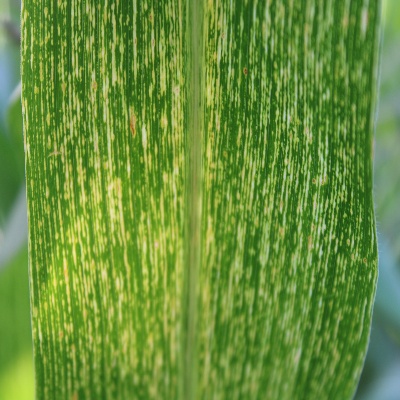
Crop: Maize
Condition: streak virus